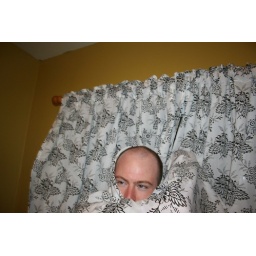
John enveloped in a wave of black and white...or the curtain on the back door.